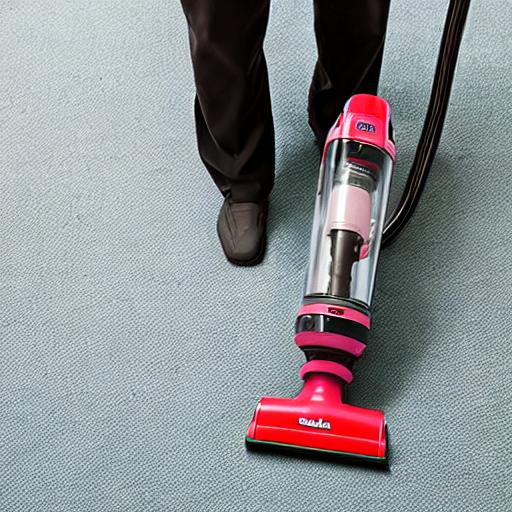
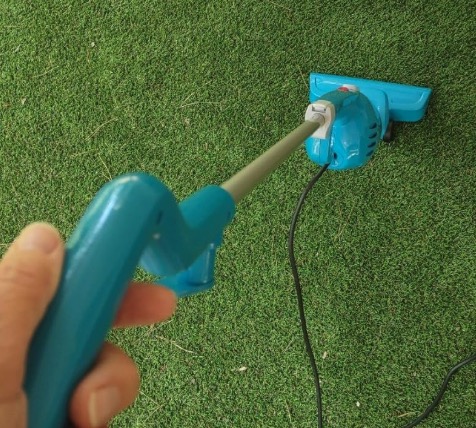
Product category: items_vacuum
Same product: no